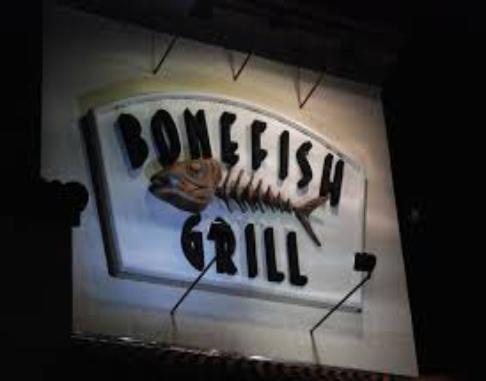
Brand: Bonefish Grill
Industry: Others